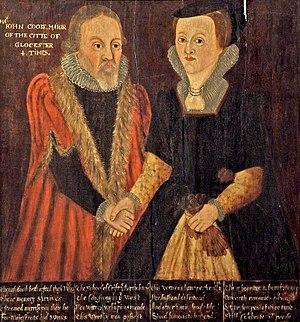
Le Gloucester City Museum & Art Gallery dans Brunswick Road, est le plus grand musée de la ville de Gloucester. Il a été récemment rénové grâce à un tirage spécial de la National Heritage Lottery Fund et a été inauguré le 3 septembre 2011.